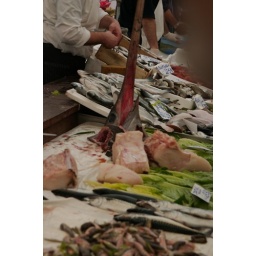
Inside the fish market in Cagliari